Greenstone TV

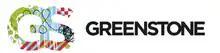
Former Greenstone TV logo

Greenstone TV (or simply Greenstone) is a New Zealand-based television production company who produce factual, entertainment, drama and documentary television programs. Productions have been made for TVNZ 1, TVNZ 2, Three and Prime in New Zealand, and the Seven Network in Australia.